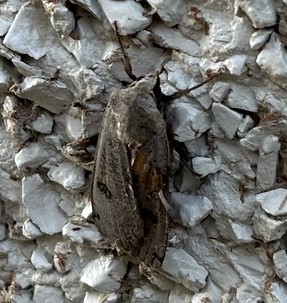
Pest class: cutworms